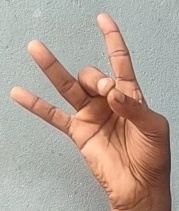
ASL sign: 8